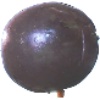
Label: Passion Fruit 1